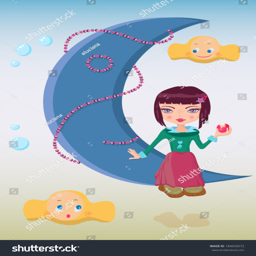
cute cartoon girl sitting on the moon and eating an apple